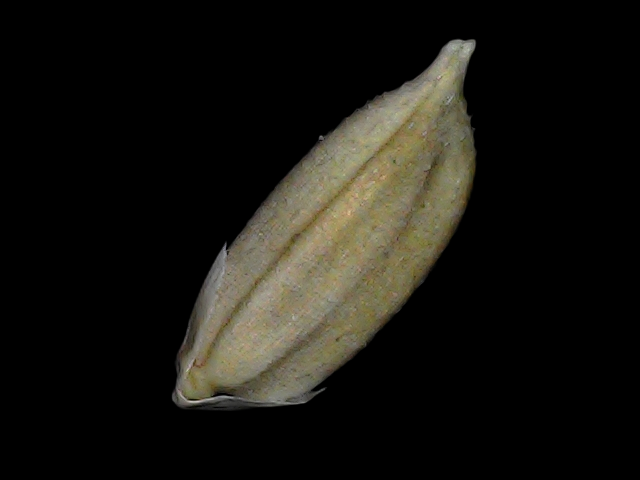
Rice variety: Bd34